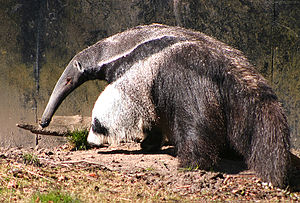
Stor myresluger
Myresluger fra Københavns Zoo.
Myresluter (Myrmecophaga tridactyla), Københavns Zoologiske Have, 2005.